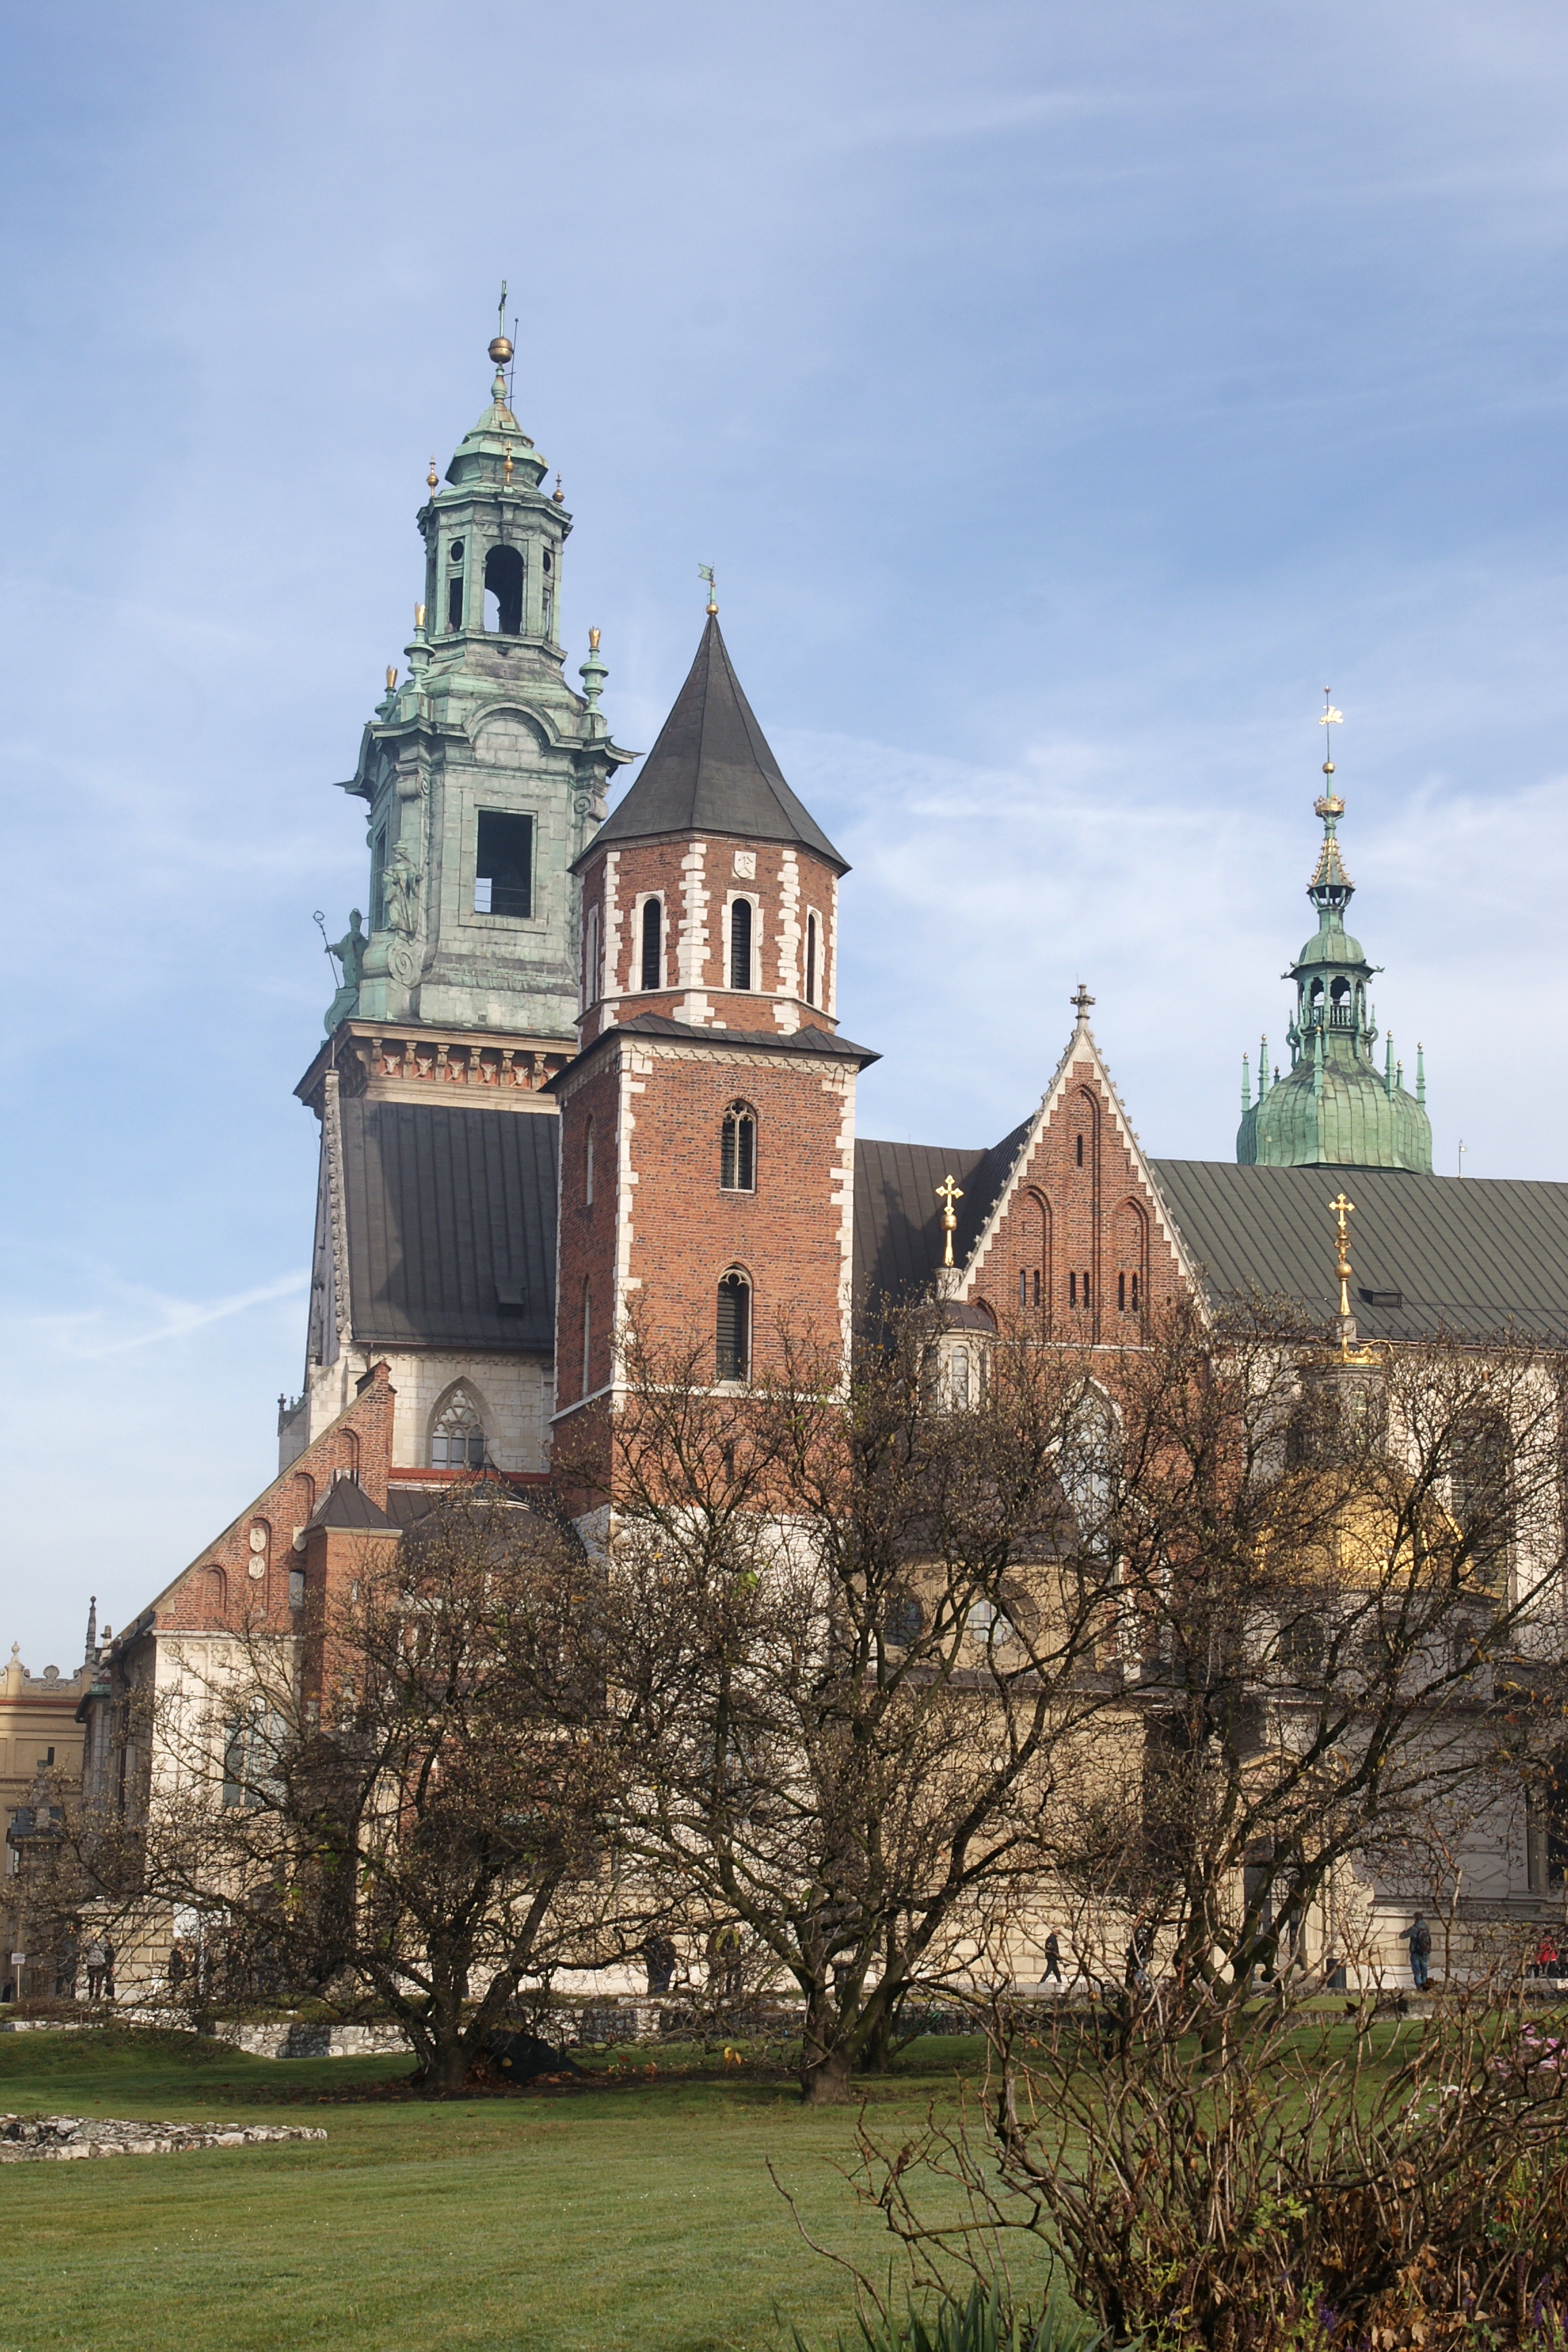
town, building, chateau, monument, tower, castle, landmark, church, cathedral, place of worship, spire, steeple, monastery, poland, estate, krakow, wawel, the old town